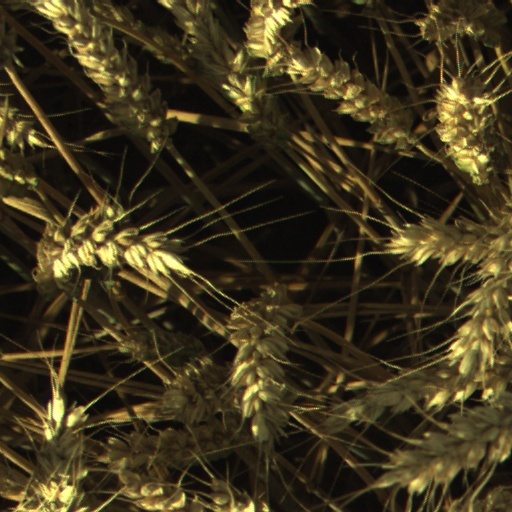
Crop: wheat